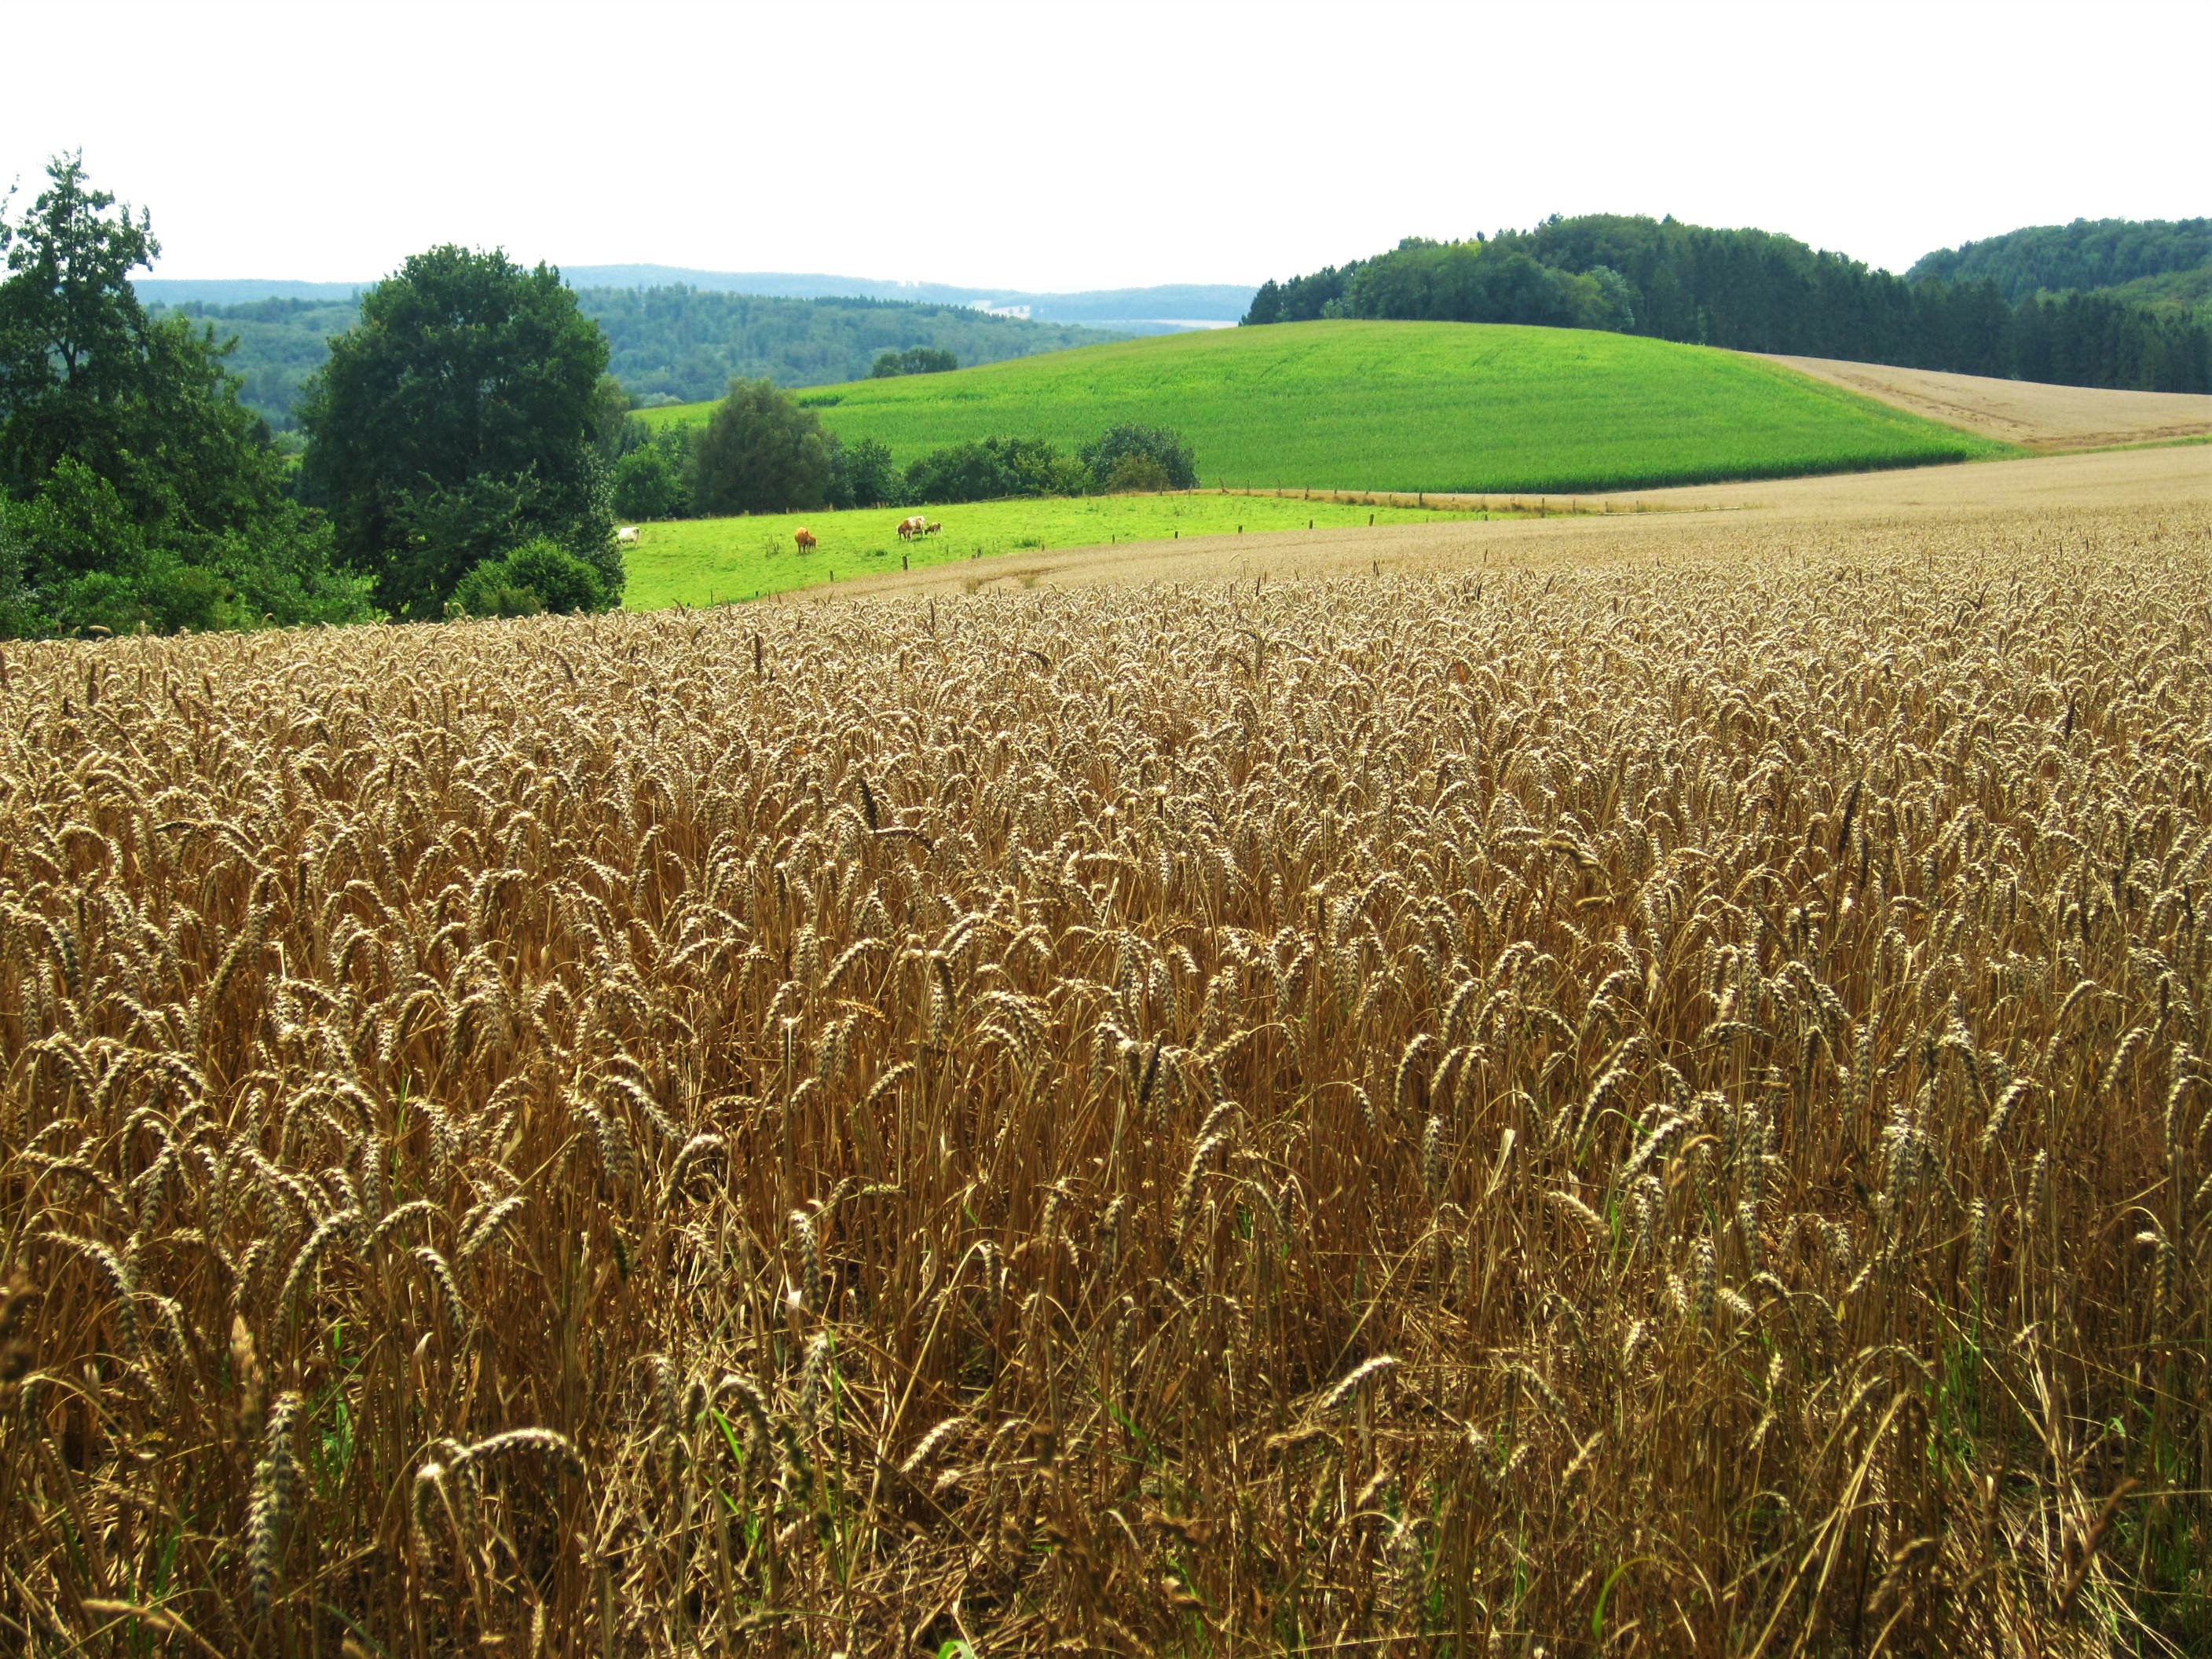
landscape, nature, plant, field, meadow, wheat, prairie, summer, food, crop, soil, agriculture, plain, spike, wheat field, fields, grassland, cornfield, outlook, time of year, mountainous, rural area, flowering plant, reported, commodity, wheat spike, grass family, land plant, food grain